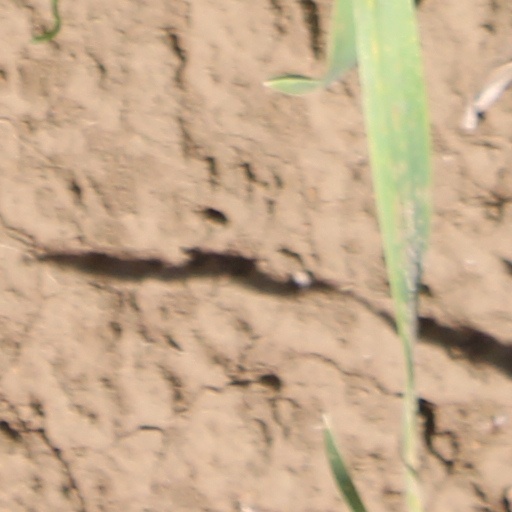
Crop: wheat